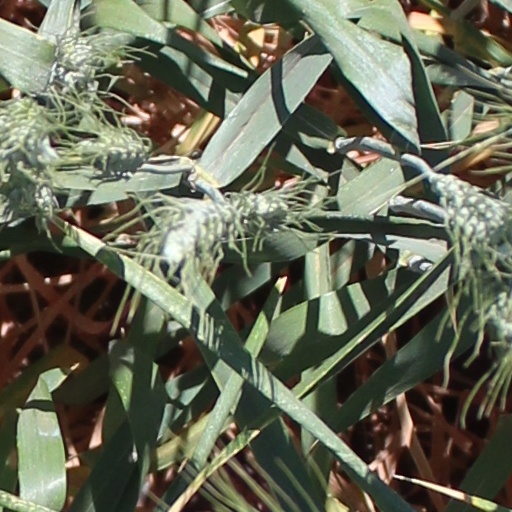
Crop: wheat